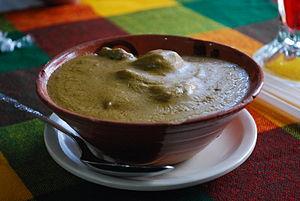
La cuisine mexicaine est considérée comme très variée de par son héritage préhispanique et européen, conséquence de la conquête espagnole de l'empire Aztèque au cours du XVIᵉ siècle. Elle a aussi connu l'influence des cuisines africaines, caraïbéennes, asiatiques et moyen-orientales. La base traditionnelle de cette cuisine est le maïs, ainsi que d'autres aliments d'origine autochtone comme le haricot, l'avocat, la tomate, la dinde, les cacahuètes, la vanille et le piment, accompagnés de riz, transporté par les Espagnols. Les Européens ont amené avec eux un grand nombre d'aliments parmi lesquels les plus importants sont les viandes d'animaux domestiqués, les produits laitiers, et diverses herbes et épices.